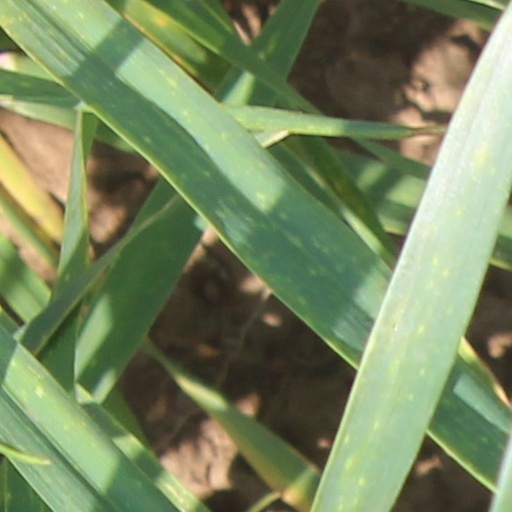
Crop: wheat